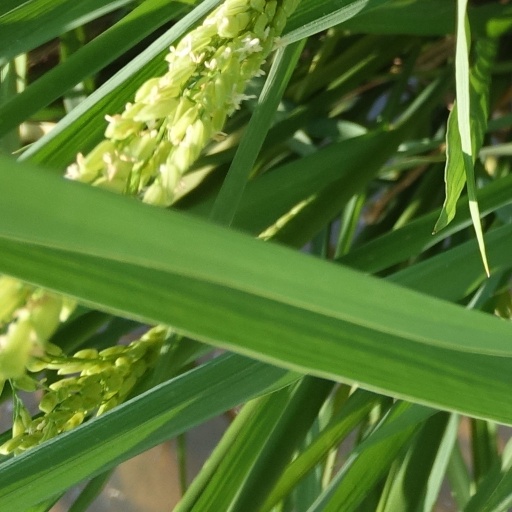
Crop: rice